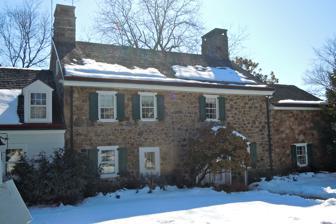
Building: Garrett Farmstead
Country: United States of America
Year built: 1802
Historic house and gristmill in Pennsylvania, United States United States historic place Garrett Farmstead U.S. National Register of Historic Places Garrett Farmhouse in 2011 Show map of Pennsylvania Show map of the United States Location 808 and 816 Warren Ave. Malvern, PA 19355 USA Coordinates 39°59′41″N 75°29′19″W / 39.9947°N 75.4886°W / 39.9947; -75.4886 Built 1802 Architect Isaac Garrett Amos Garrett Architectural style Colonial / Second Empire NRHP reference No. 03000076 Added to NRHP February 27, 2003 The Garrett Farmstead is an historic farmhouse which is located in Willistown Township , Chester County , Pennsylvania . History and architectural features Constructed by Isaac and Amos Garrett near Ridley Creek circa 1802.  The Garretts were members of a prominent local Quaker family, who in 1684 had originally purchase a large 1,000 acre tract of land from John Love, who had first purchased the property from William Penn . [1] The Garrett Farmstead was listed on the National Register of Historic Places on February 27, 2003. See also National Register of Historic Places listings in eastern Chester County, Pennsylvania References